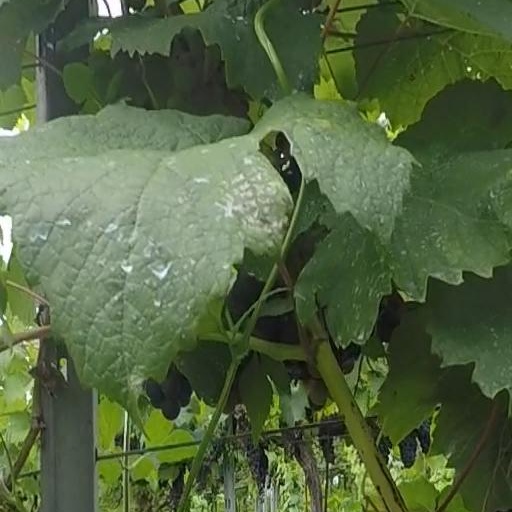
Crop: grape